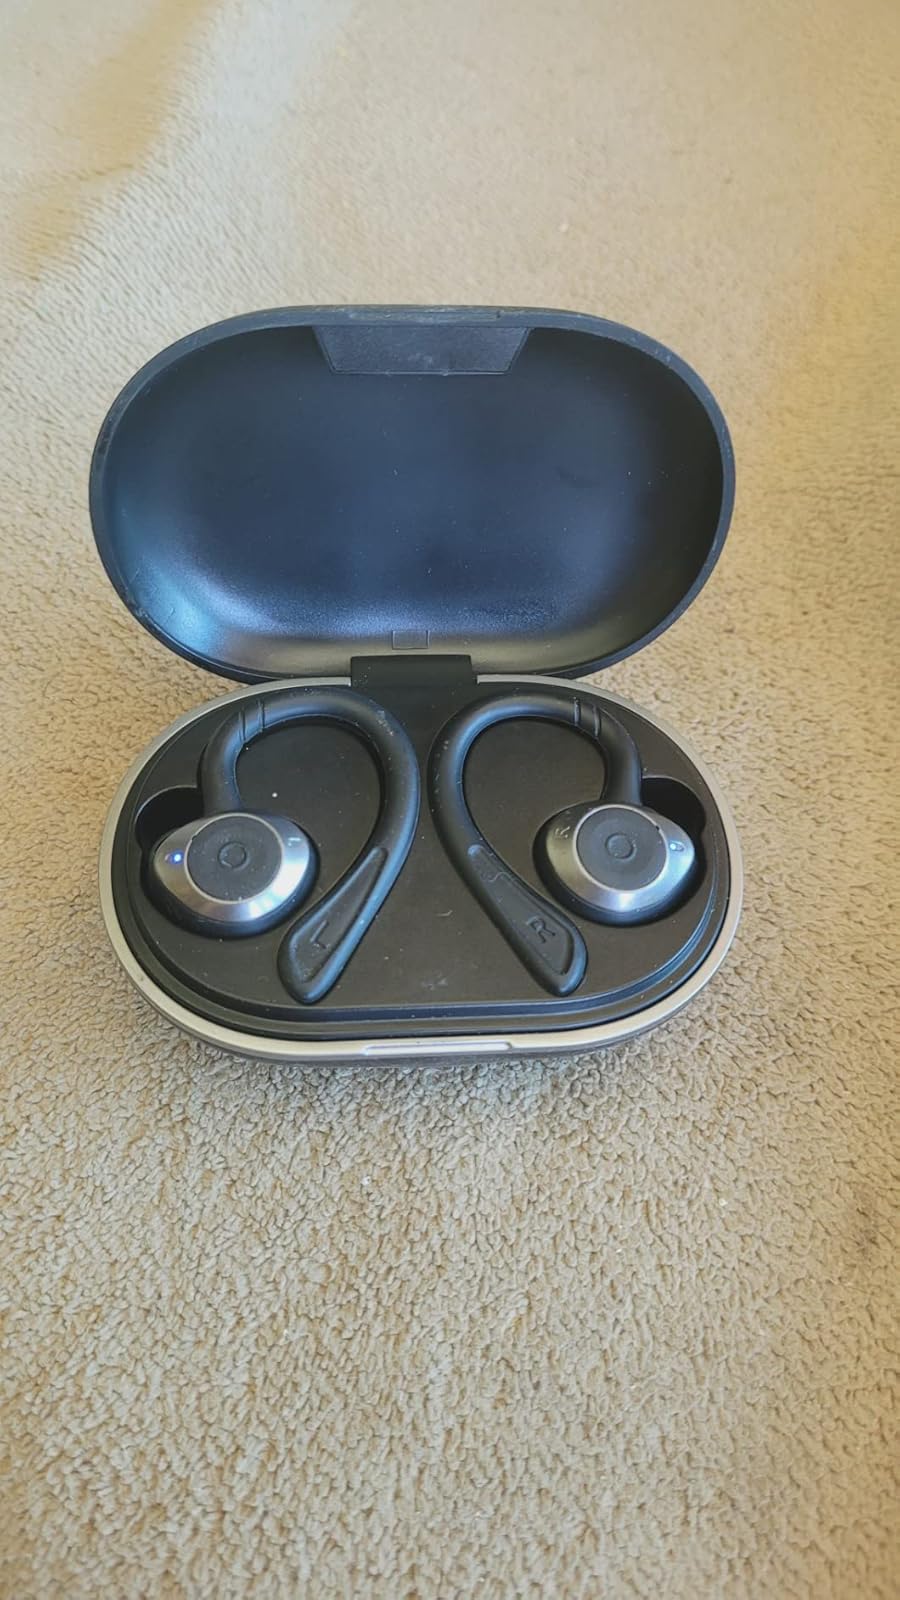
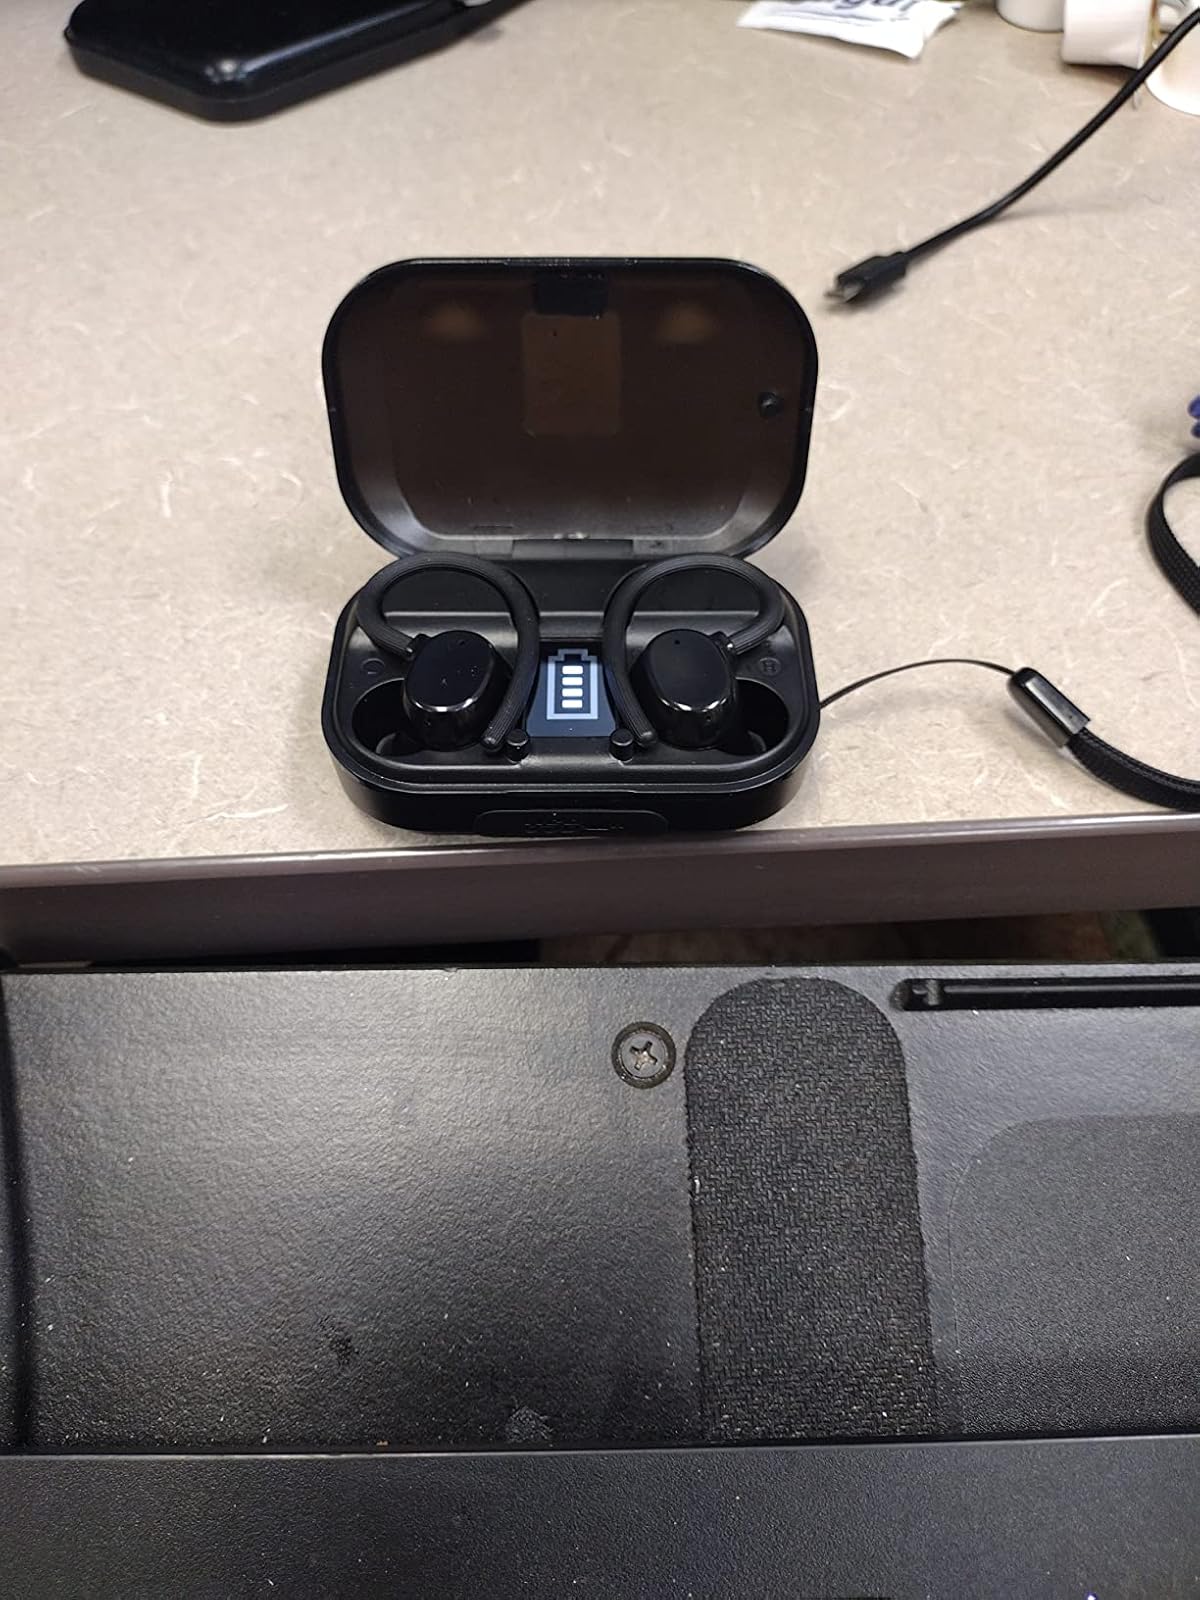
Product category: earbuds
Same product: no